Drive a Crooked Road

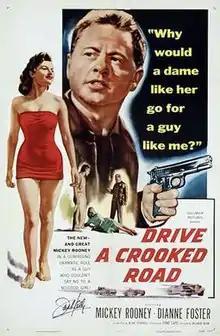
Theatrical release poster

Drive a Crooked Road is a 1954 American crime film noir directed by Richard Quine and starring Mickey Rooney and Dianne Foster. The drama's screenplay was adapted by Blake Edwards and Richard Quine from "The Wheel Man", a story by Canadian James Benson Nablo.